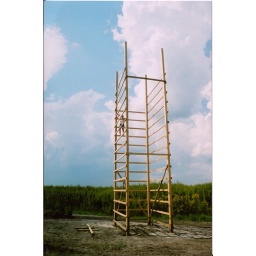
2006 - September 9 - me painting the climbing wall I was building in Boswell.